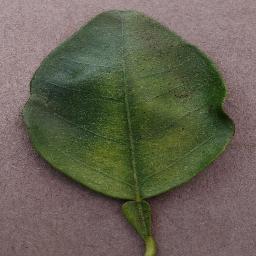
Label: Orange___Haunglongbing_(Citrus_greening)